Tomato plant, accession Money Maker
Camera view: tilt-top (135 deg); turntable rotation: 0 degrees
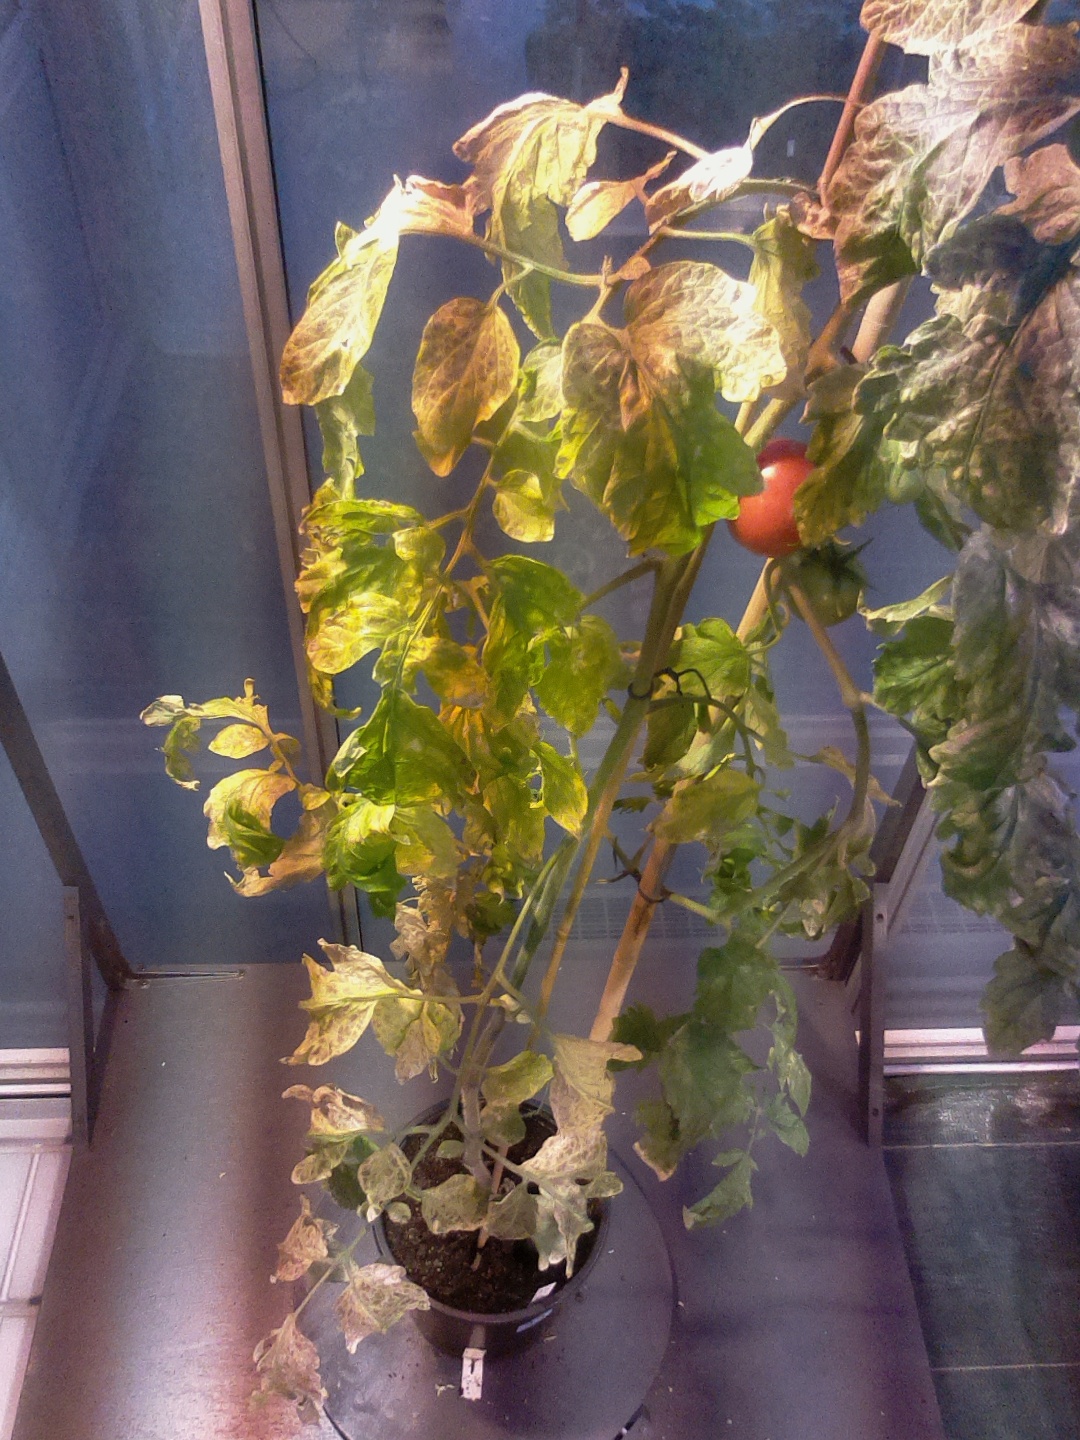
BBCH growth stage 85: 50%-60% of fruits show typical fully ripe color